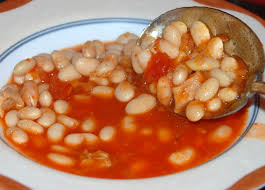
Yemek: kuru_fasulye